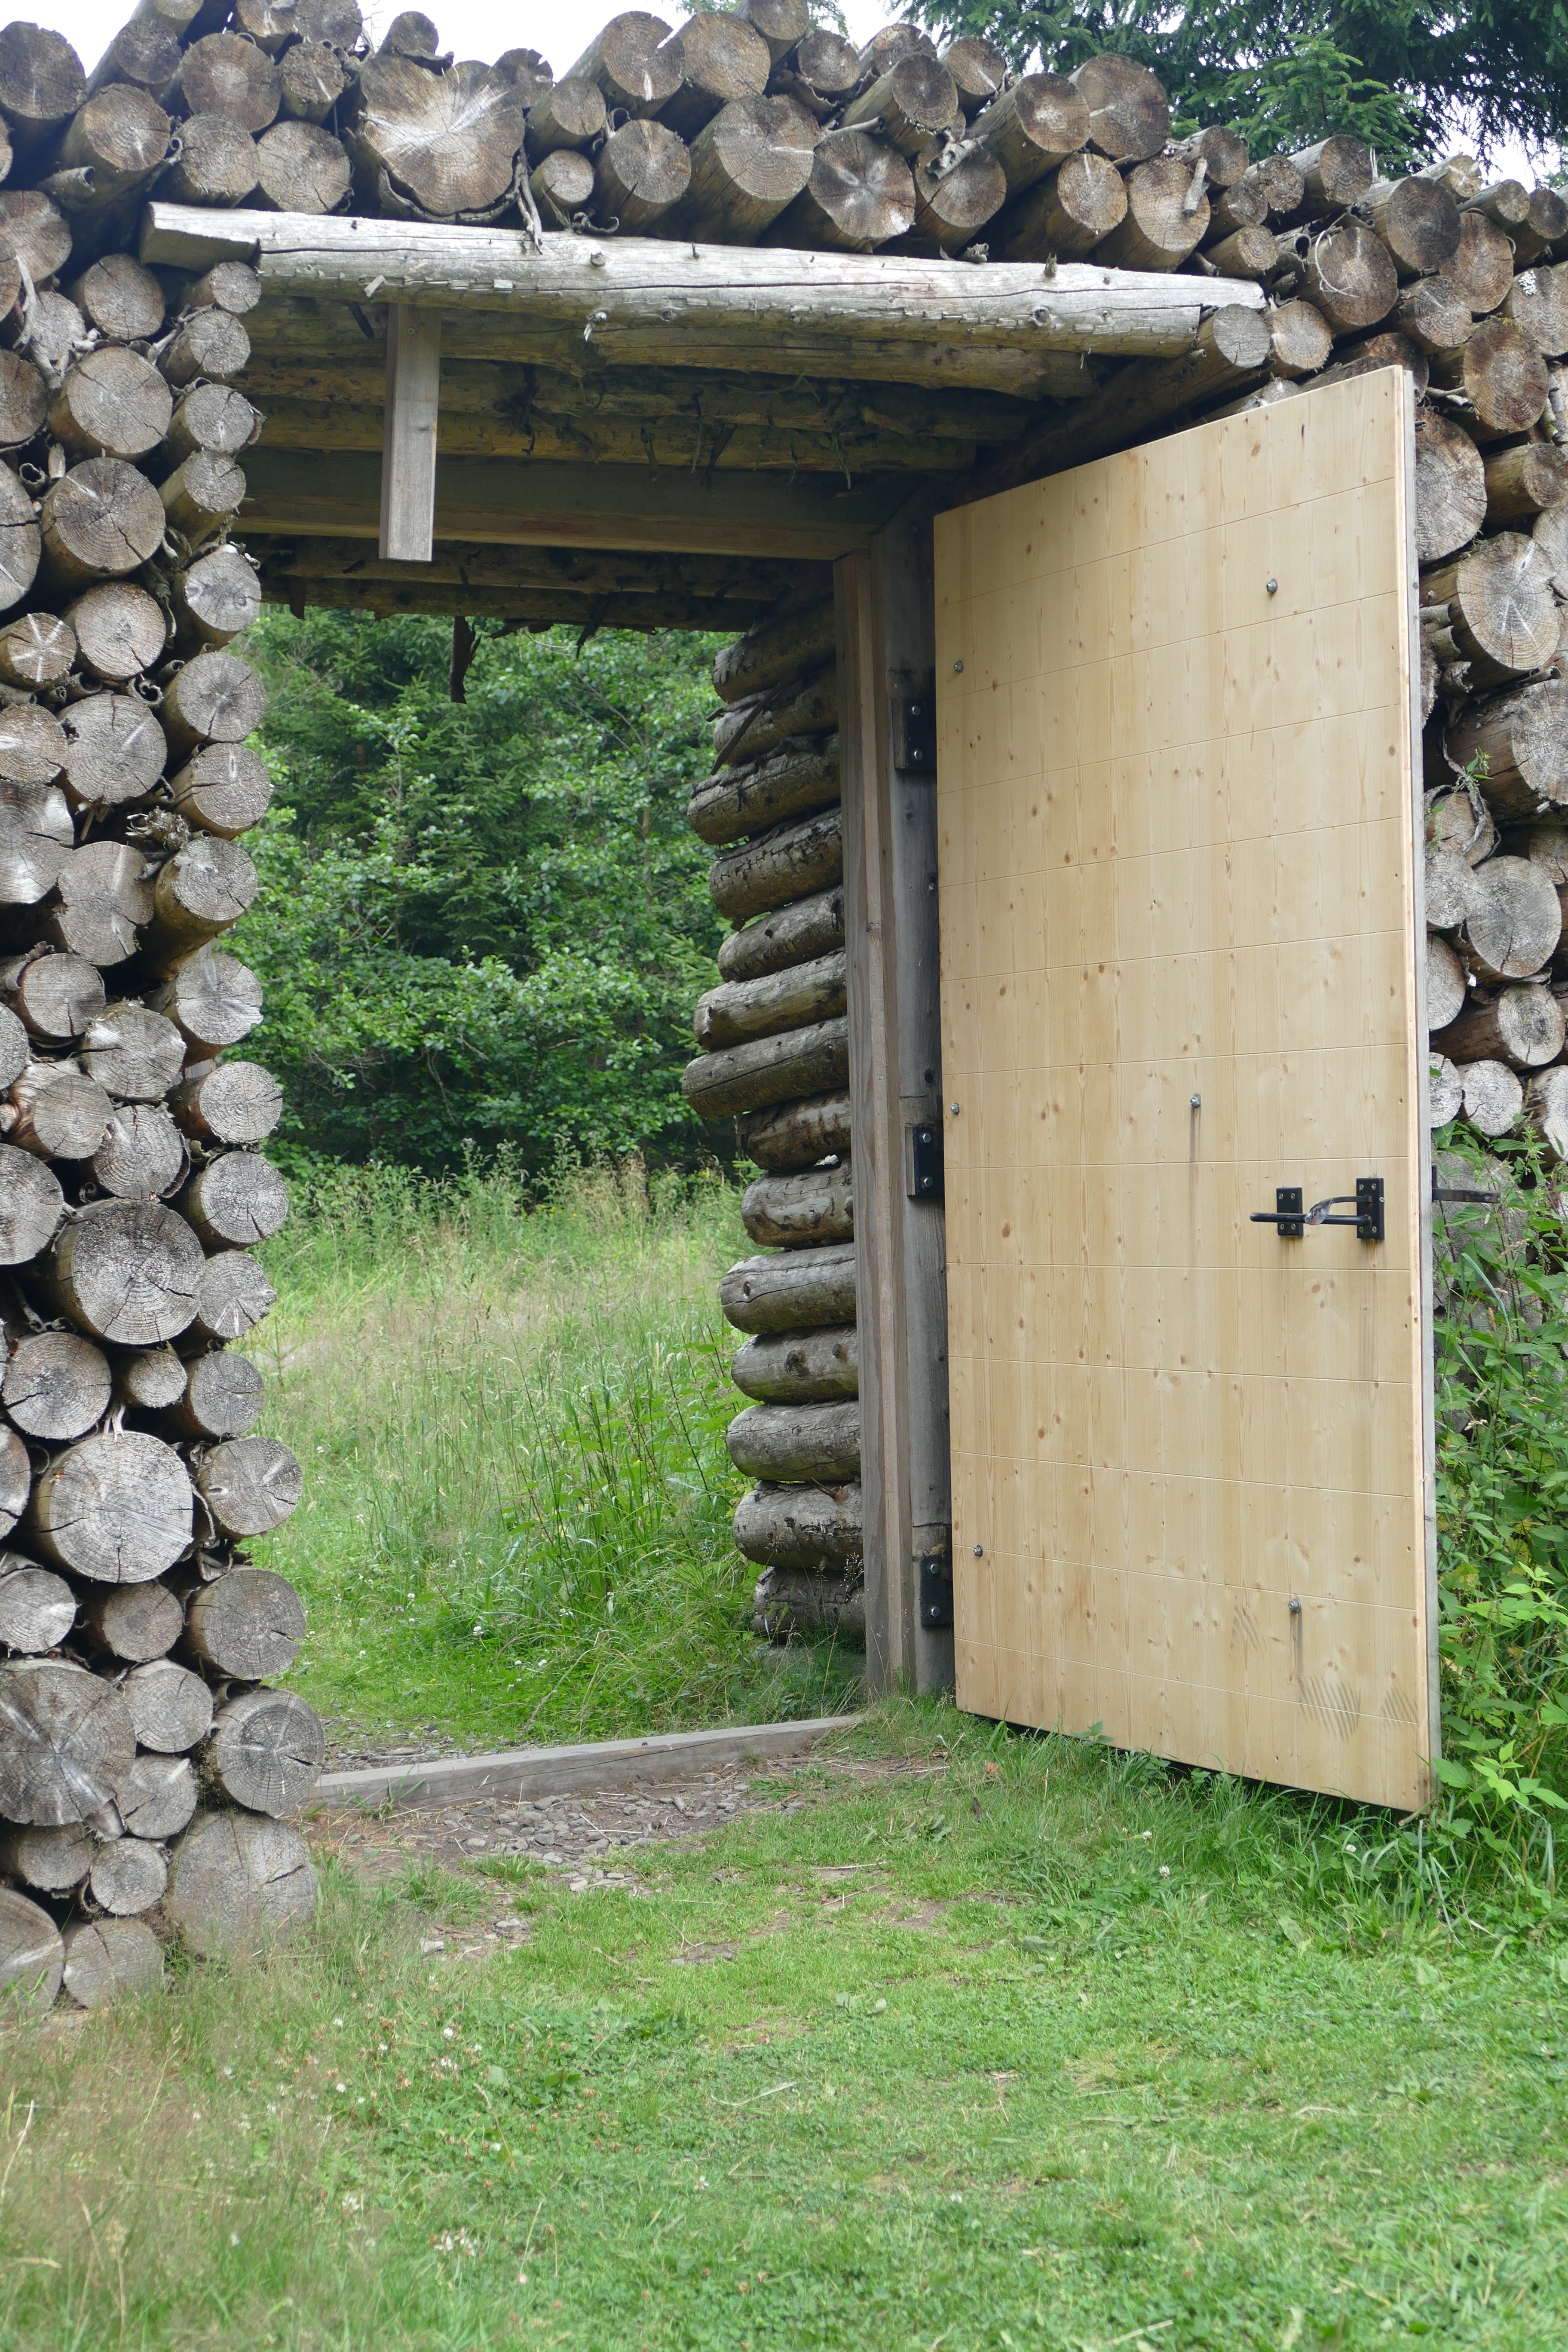
nature, forest, wood, house, building, wall, shed, thinking, backyard, garden, gate, door, outhouse, yard, braunlage, wooden gate, by looking, myths path, outdoor structure